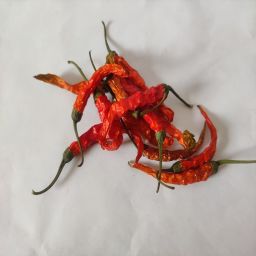
Crop: Chile Pepper
Quality: Dried